Disappearance of Aimee Semple McPherson

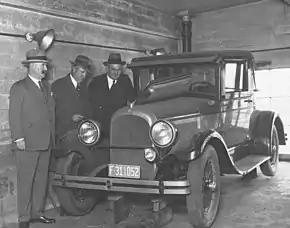
Ormiston's blue Chrysler sedan was found in an Oakland, California storage garage.

To escape further media attention, Ormiston vacated his Carmel-by-the-Sea cottage and placed his blue sedan in a storage garage. After arguing with "Miss X," he left her in a hotel, abandoned California and traveled to Colorado, Illinois, New York, Philadelphia and other locations. The hotel operator and a garage employee were later able to identify Ormiston as the man who patronized their respective establishments. Both persons were certain the woman with him was not McPherson. The garage employee remarked the woman did, though, have a striking resemblance to McPherson.